Maia Sandu

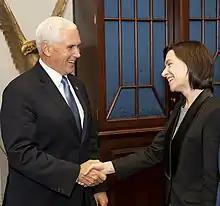
Sandu with US Vice-President Mike Pence in Washington, D.C., 18 September 2019

From 2012 to 2015, Sandu served as Minister of Education of Moldova. She was considered on 23 July 2015 by the Liberal Democratic Party as a nominee to be the next prime minister of Moldova, succeeding Natalia Gherman and Chiril Gaburici.